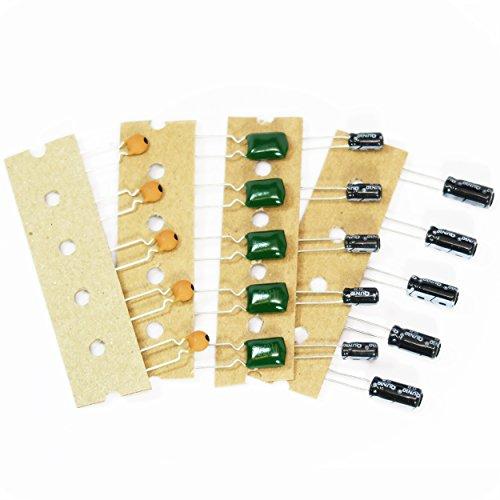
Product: Elenco 100 Capacitor Component Kit - CAPK-100
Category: Toys & Games | Learning & Education | Science Kits & Toys
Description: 30 x Ceramic from 10pF to 470pF - 35 x Mylar from.001F to.22F - 35 x Electrolytic from 1F to 1000F.
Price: $14.74
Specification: ProductDimensions:6x3x2inches|ItemWeight:1.6ounces|ShippingWeight:1.6ounces(Viewshippingratesandpolicies)|DomesticShipping:ItemcanbeshippedwithinU.S.|InternationalShipping:ThisitemcanbeshippedtoselectcountriesoutsideoftheU.S.LearnMore|ASIN:B004YHZDW0|Californiaresidents:ClickhereforProposition65warning|Itemmodelnumber:CAPK-100|Manufacturerrecommendedage:12-16years